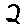
Label: 2